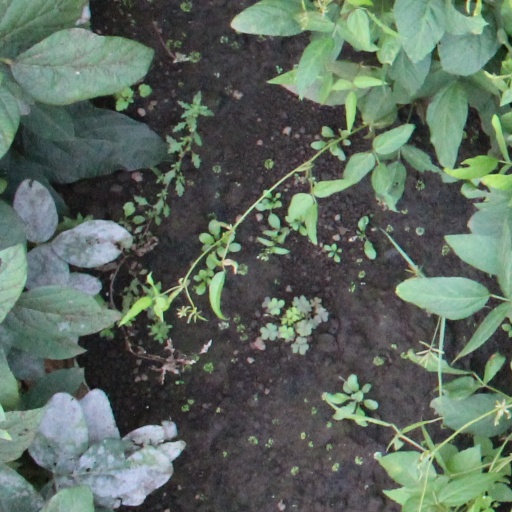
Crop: soybean